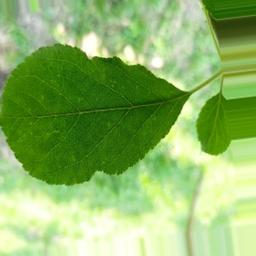
Label: Healthy